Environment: real
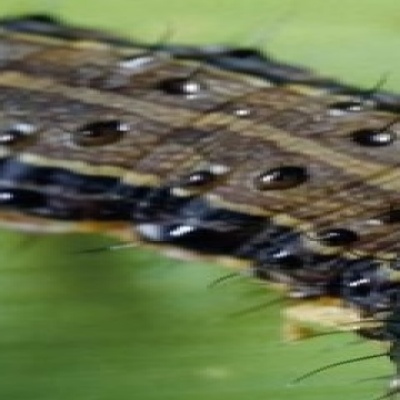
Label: fall_armyworm